Donalds Grange No. 497

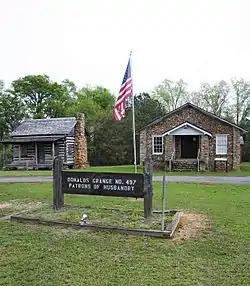

The Donalds Grange No. 497, in Donalds, South Carolina, also known as Patrons of Husbandry or Grange Hall, was built in 1935. It has served as a library, as a city hall, and as a meeting hall. It was listed on the National Register of Historic Places in 1995.